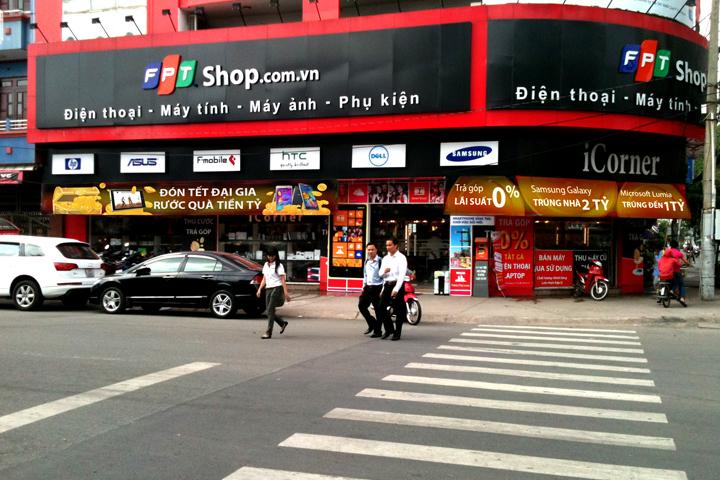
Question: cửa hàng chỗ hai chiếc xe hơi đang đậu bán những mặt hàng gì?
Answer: bán điện thoại, máy tính, máy ảnh và các phụ kiện